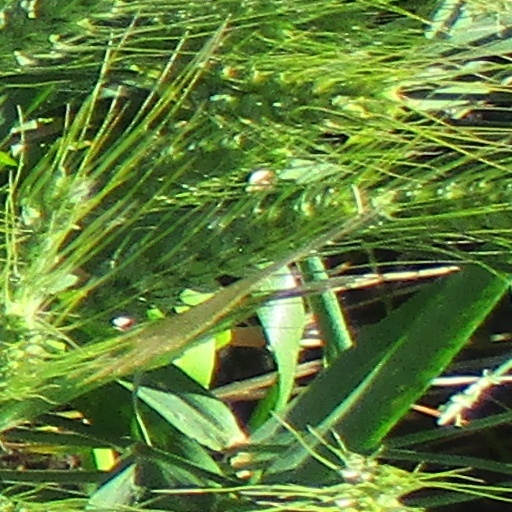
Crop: wheat